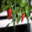
Label: sweet_pepper